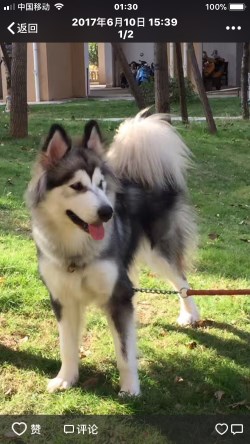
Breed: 1324-n000004-malamute